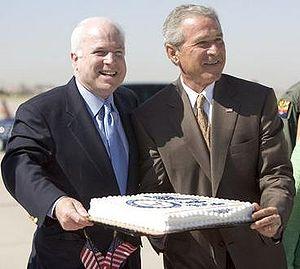
John Sidney McCain III, né le 29 août 1936 sur la base militaire américaine de Coco Solo et mort le 25 août 2018 à Cornville, est un vétéran de la guerre du Viêt Nam et homme politique américain. Il est sénateur pour l'Arizona au Congrès des États-Unis de 1987 à sa mort et candidat républicain à l'élection présidentielle de 2008.